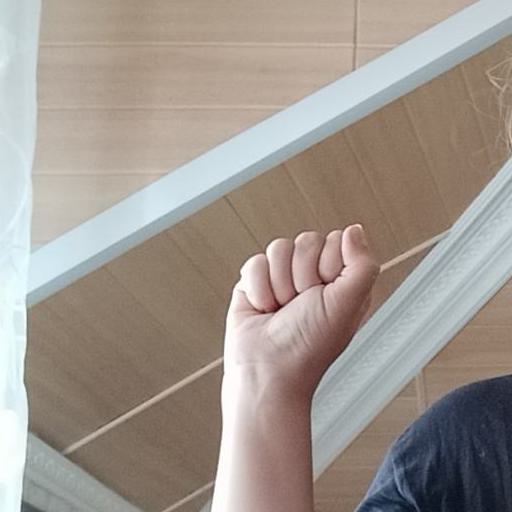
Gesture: fist